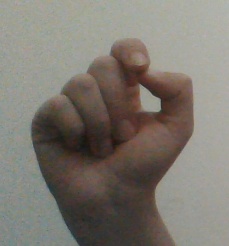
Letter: fa